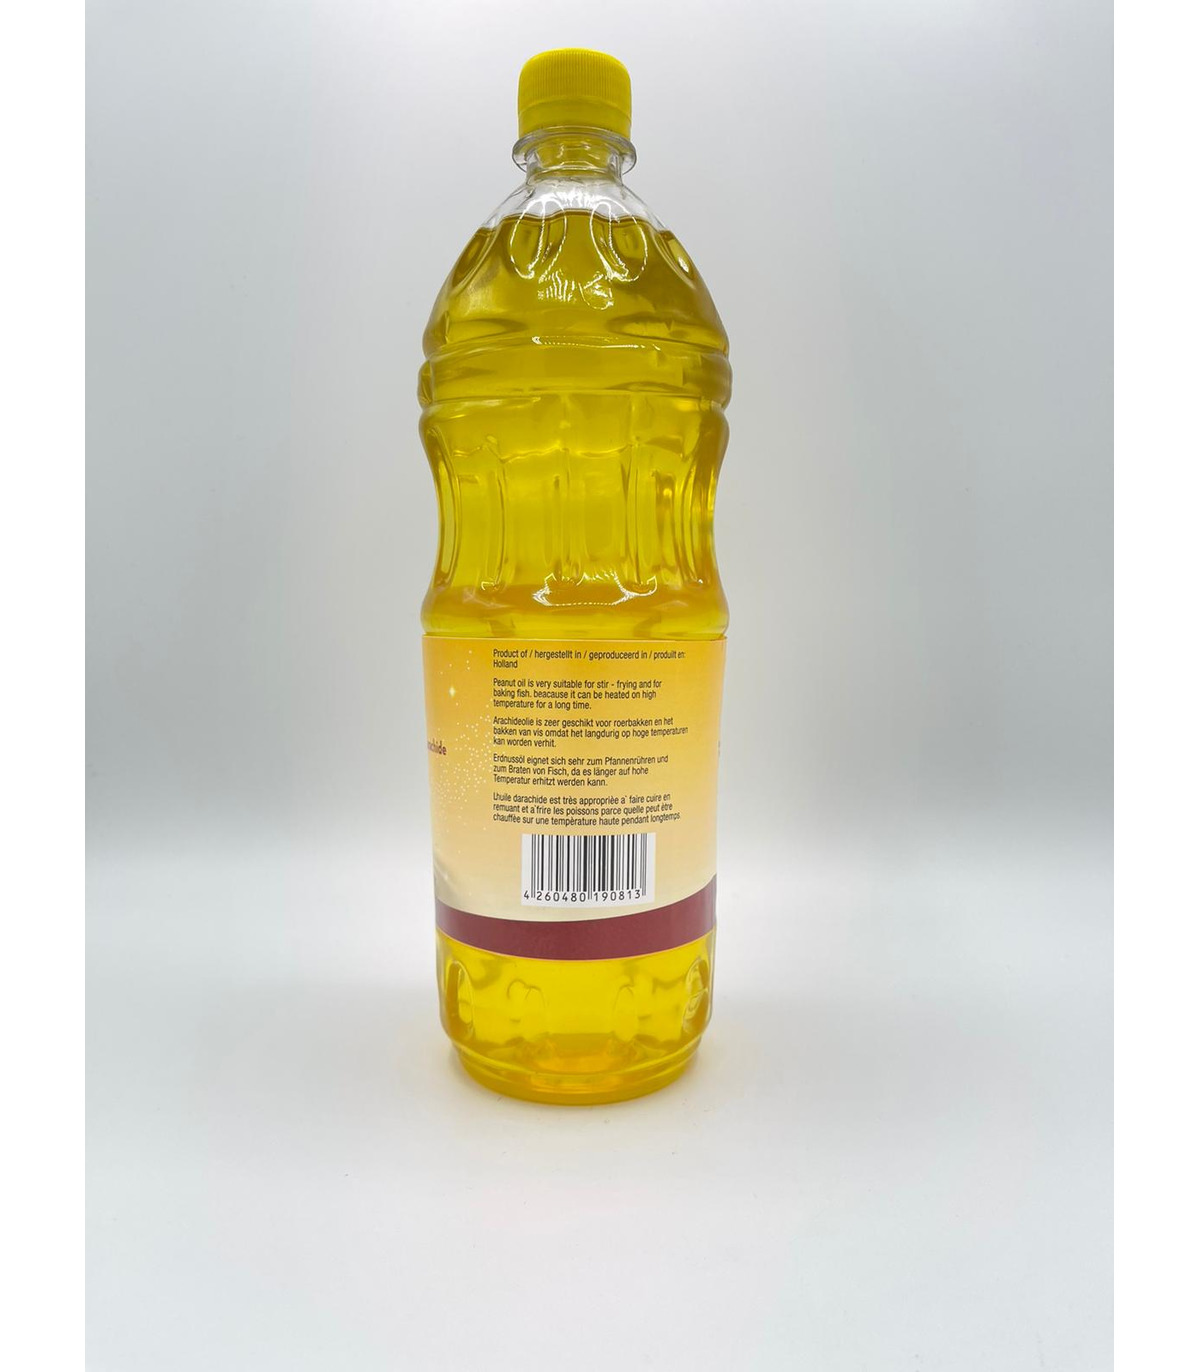
Waste category: plastic